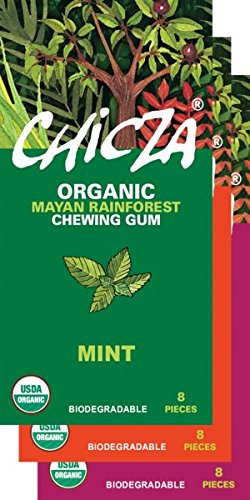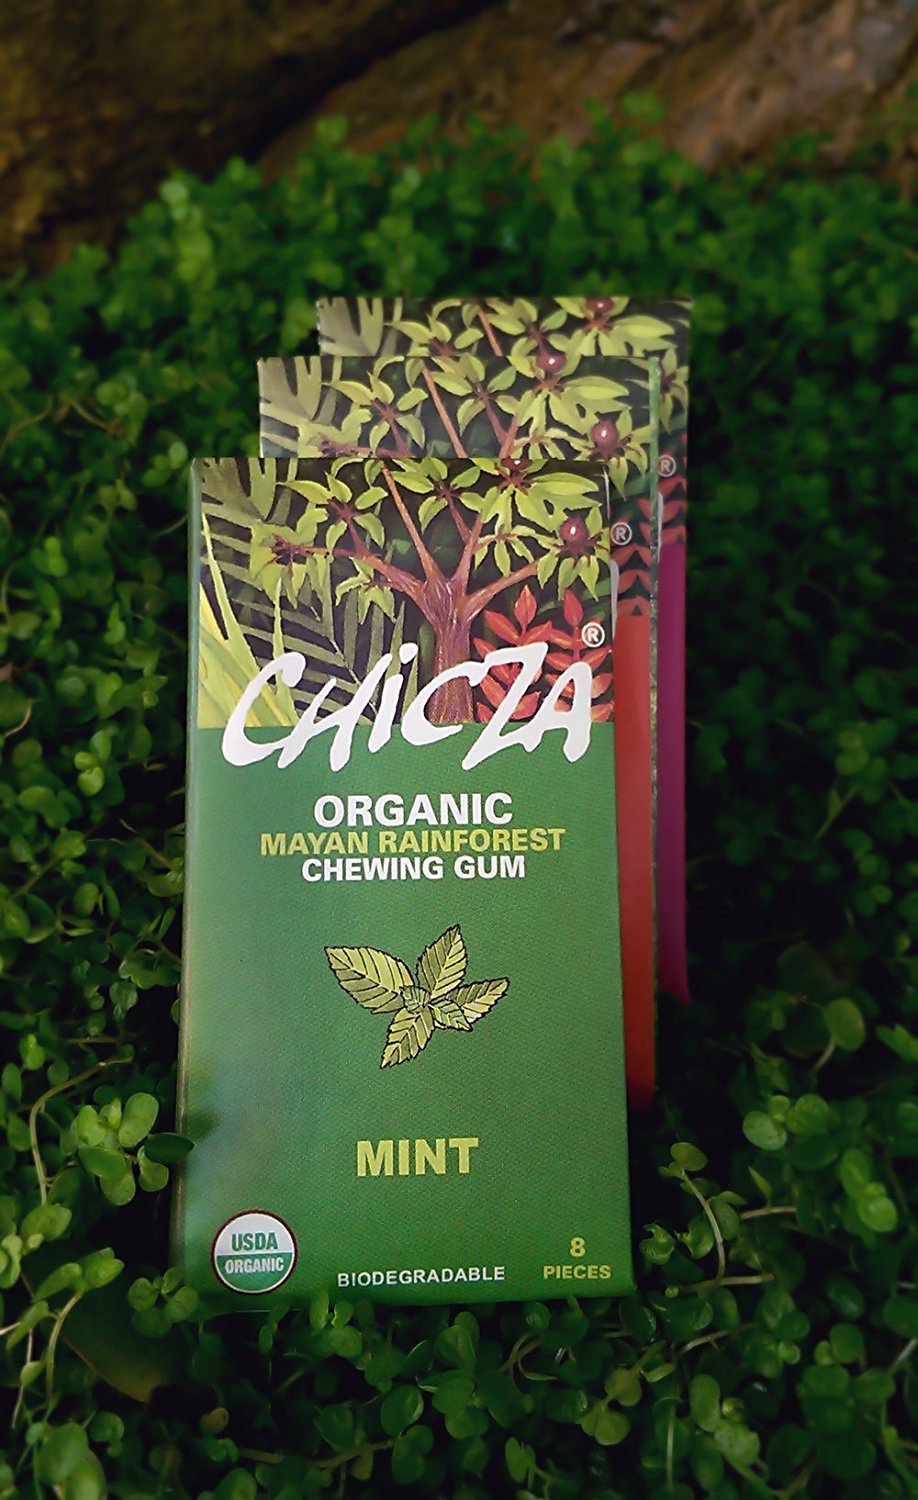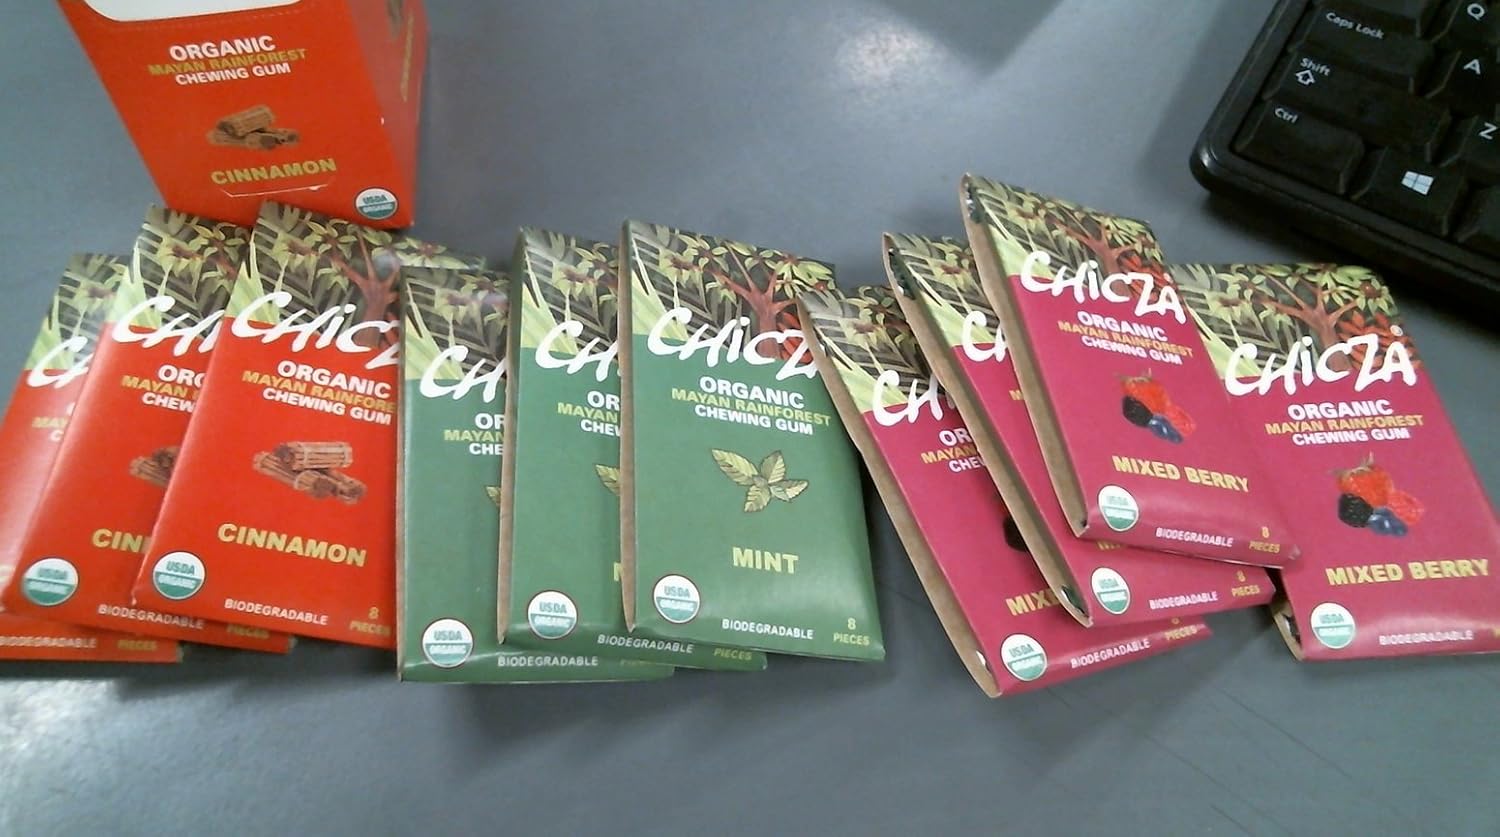
Chicza: Organic Rainforest Chewing Gum - 10 Packs (80 pieces) - Assorted Flavors
Category: Grocery
Chicza is the only 100% organic, biodegradable, and sustainable alternative to current synthetic chewing gums. Conventional gum brands mask a long list of synthetic petrochemicals in the catch-all term "Gum Base". To this inorganic plastic goo they add artificial flavors, colors, preservatives, and a cocktail of carcinogenic sweeteners - including the infamous Aspartame. Even if you don’t swallow gum, these potential toxins still make their way into your bloodstream through the mucous membranes of your mouth. To get back to our natural roots, we rediscovered Ancient Mayan traditions and chose to produce Chicza using chicle. Chicle is made of sap sustainably harvested from native Chicozapote trees that live and produce gum for over 300 years.
Features: Box will only show one flavor, but inside you will find all 3 flavors assorted - (Mint, Cinnamon, and Mixed Berry) - (80 total pieces) | The only 100% Organic, biodegradable, and sustainable alternative to current synthetic chewing gums | Certified Organic, Vegan, Kosher, Gluten free, non-GMO, Dairy free, Nut free, Soy free, Fair Trade | Nothing Artificial! No synthetic "Gum Base", Sweeteners, Flavors, Colors, or Preservatives | By supporting Chicza, you'll make a direct contribution to the conservation of the Mayan rainforest.